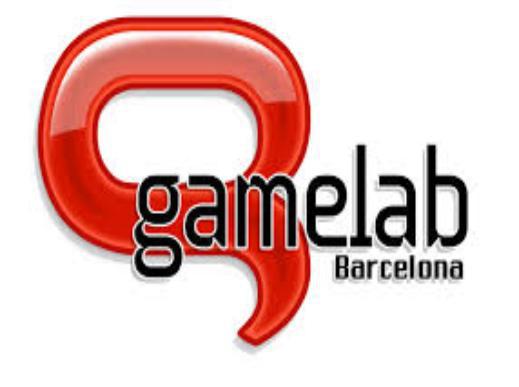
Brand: gamelab
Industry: Leisure